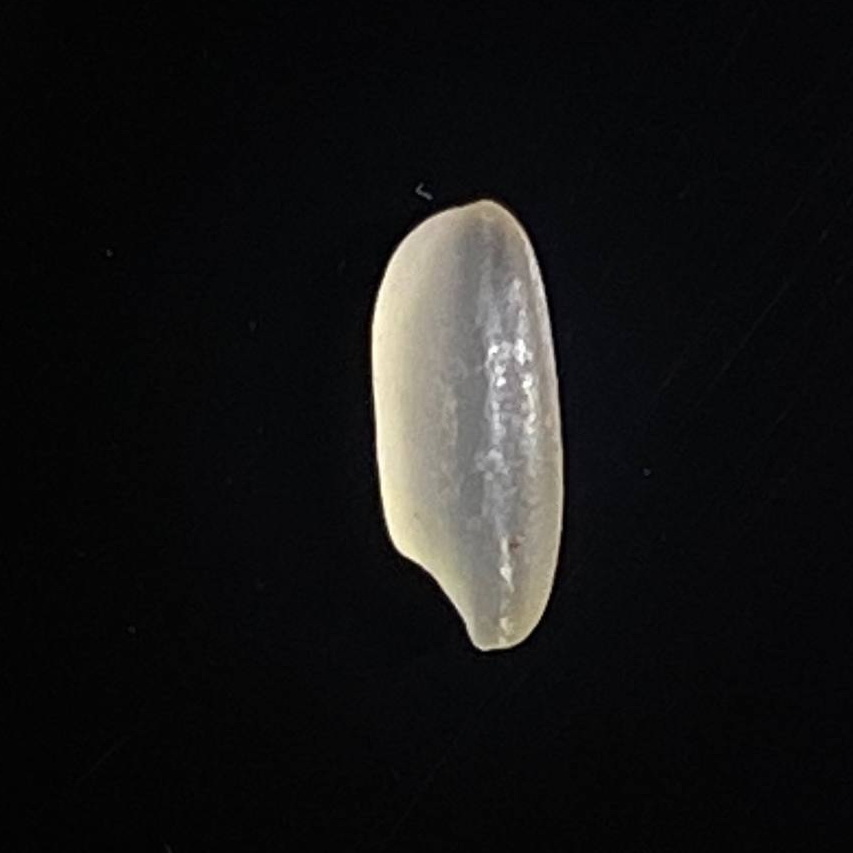
Rice variety: Shorna5